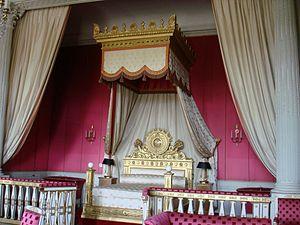
Chambre dite de l'Impératrice au Grand Trianon à Versailles. Lit de parade (1809) crée d'après le dessin de Charles Percier (1764-1838) par l'ébéniste François-Honoré Jacob dit Jacob Desmalter (1770-1841) pour la chambre impériale de Napoléon Ier au Palais des Tuileries d'où il a été transporté à sa place actuelle en 1838. Ce lit a fait l'objet de plusieurs modifications. Son grand écusson a été plusieurs fois remanié et la couche a été élargie sous Louis-Philippe. Baldequin dit à la duchesse (pour sa forme) ou à l'Impériale (pour la structure en menuiserie du dais), fixé au mur. Balustrade Empire d'origine (1810) par Pierre-Benoît Marcion (1769-1840). Română: Pat cu baldachin în palatul Le Grand Trianon din Franţa